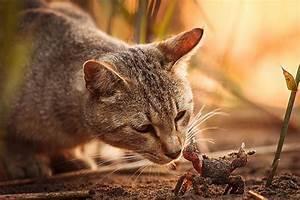
cat